AHS Centaur

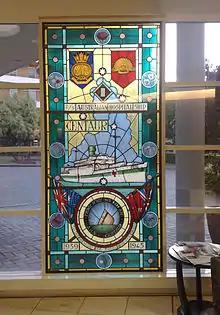
Stained glass window depicting AHS "Centaur" at Concord Repatriation General Hospital

In 1948, Queensland nurses established the "Centaur Memorial Fund for Nurses" which used the money raised to purchase an establishment and name it "Centaur House"; a facility supporting nurses by holding convivial meetings and providing inexpensive accommodation for out-of-town nurses. The original Centaur House was sold in 1971, a new building being purchased and renamed. The second Centaur House was sold in 1979 and although the fund still exists, it no longer owns a physical facility. On 15 September 1968, a cairn was unveiled at Caloundra, Queensland, erected by the local Rotary International Club. In 1990, a stained glass memorial window depicting "Centaur", along with a plaque listing the names of those lost in the attack, was installed at Concord Repatriation General Hospital, at a cost of A$16,000. A display about "Centaur" was placed at the Australian War Memorial. The centrepiece of the display was a scale model of "Centaur" presented to the Memorial by Blue Funnel Line, and the display included items that were donated by the survivors, such as a lifejacket, a signal flare, and a medical kit. It was removed in 1992 to make way for a display related to the Vietnam War.